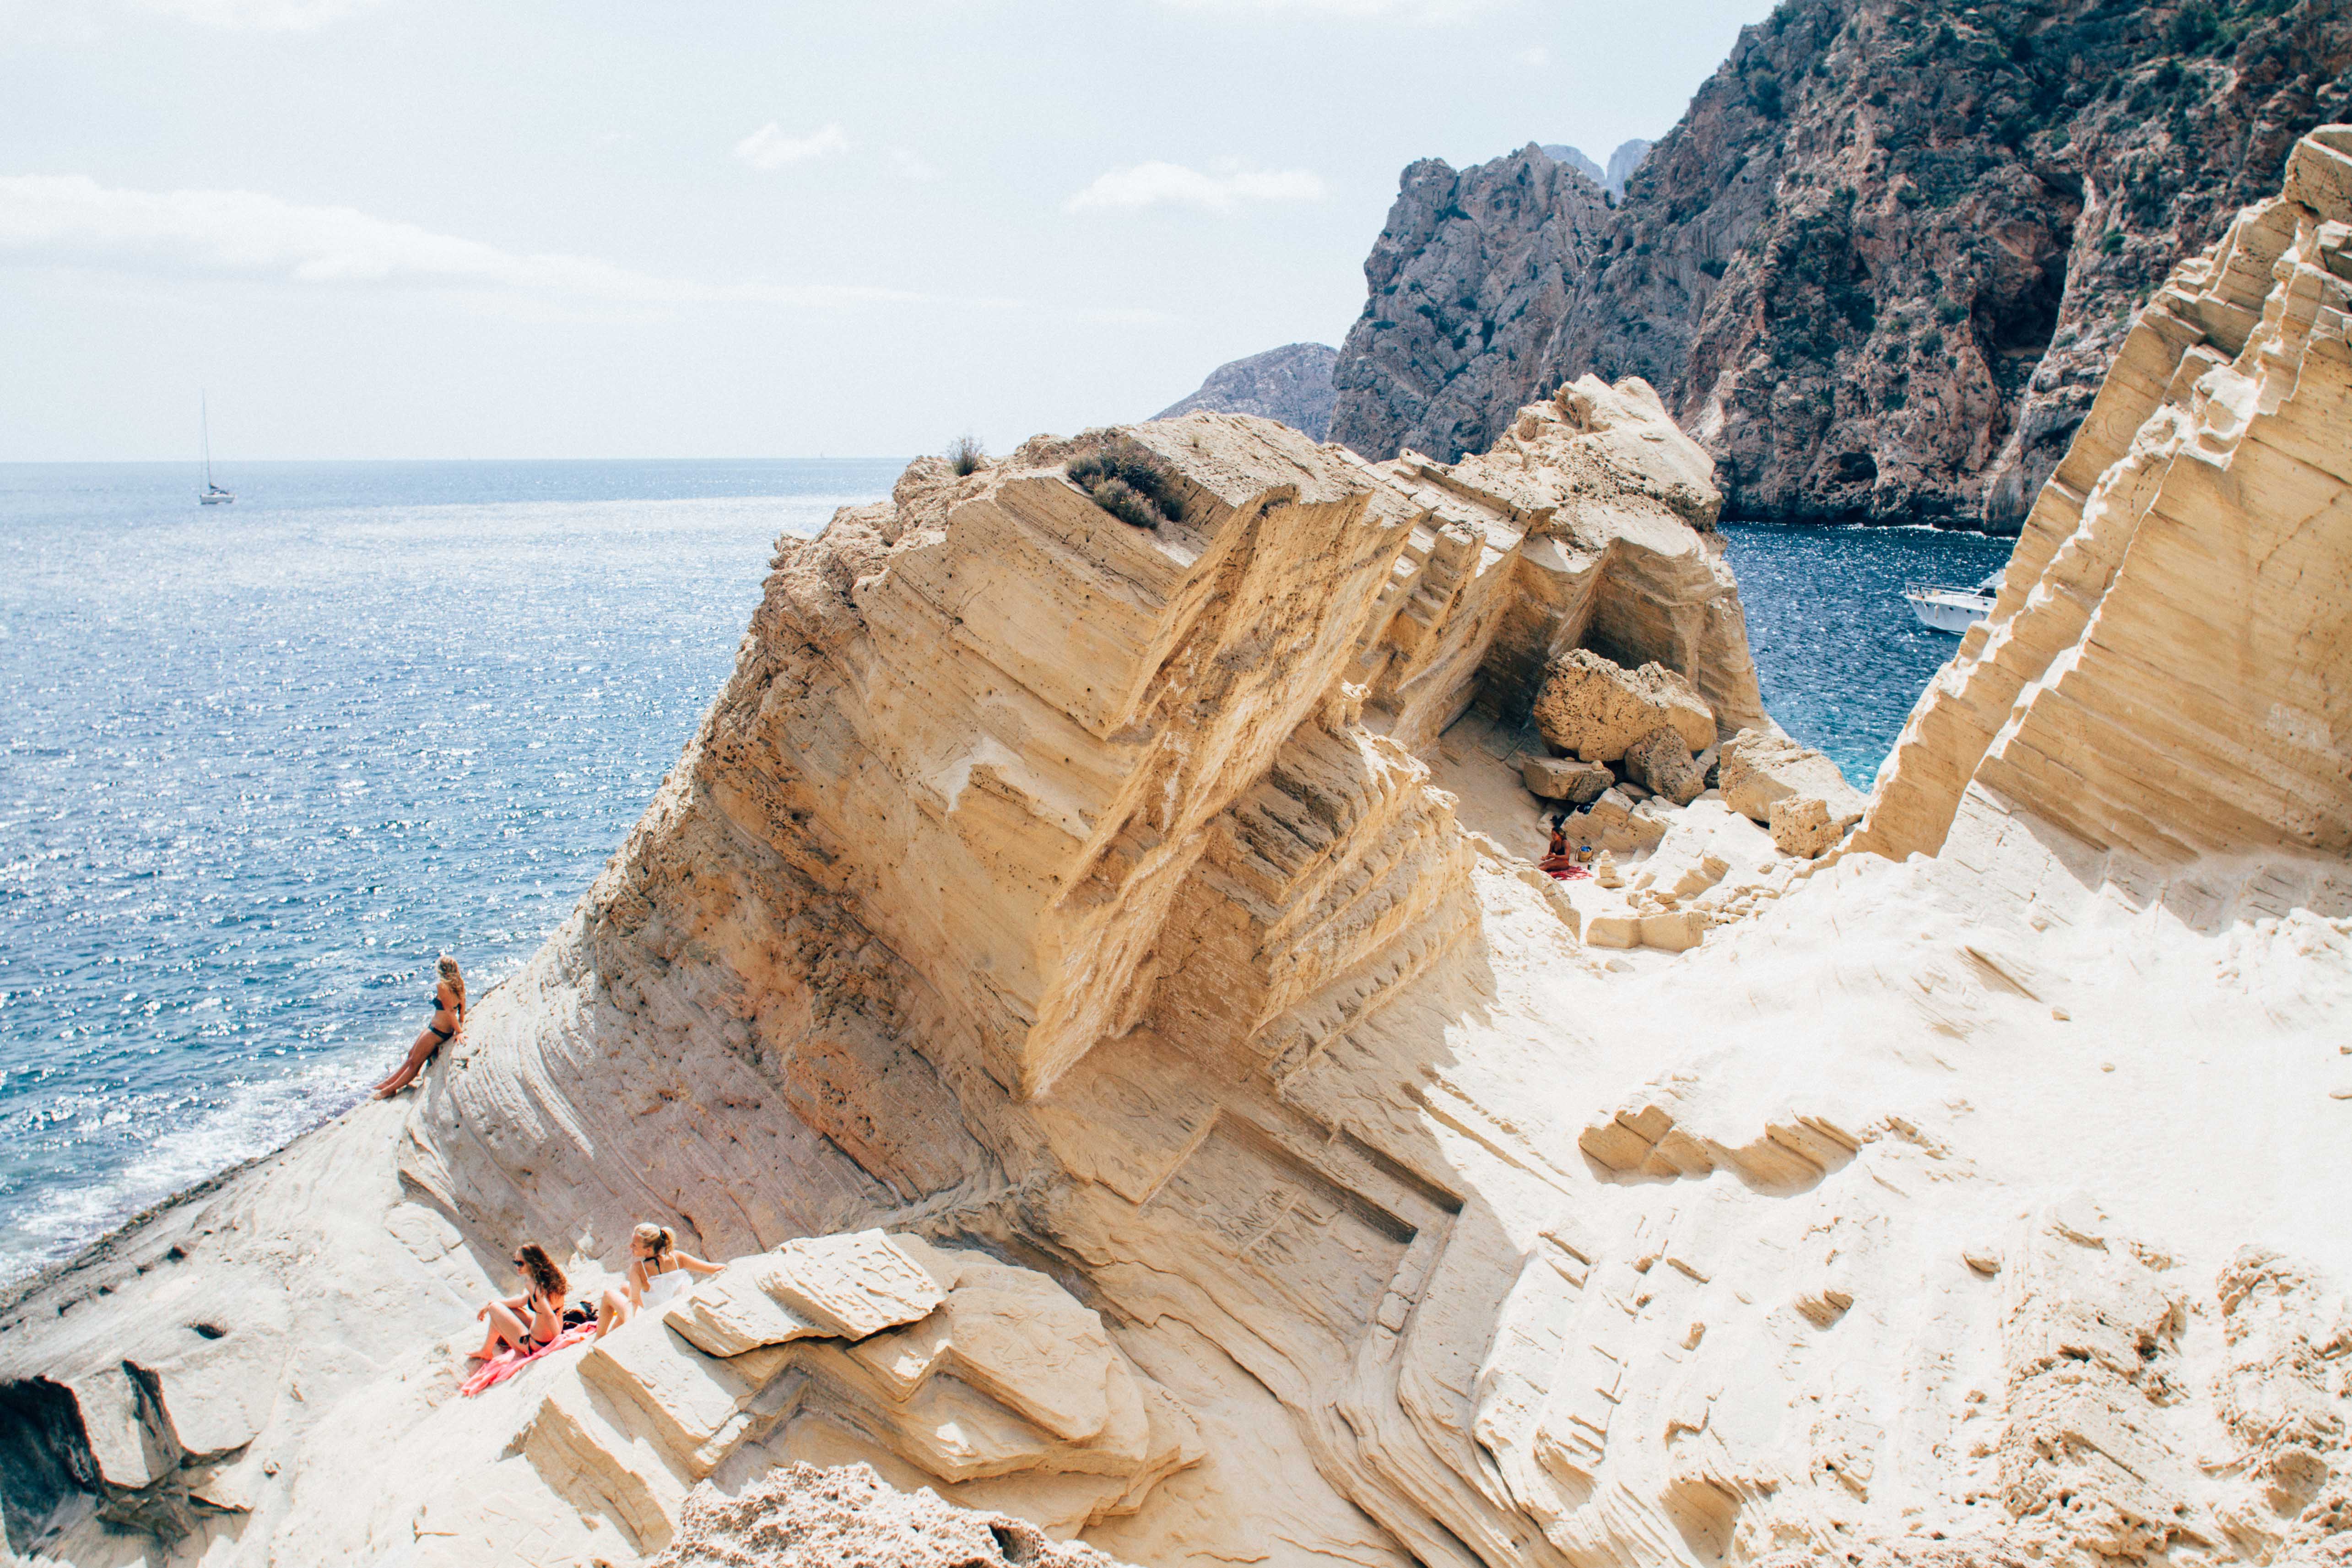
cliff, sea, rock, coast, klippe, promontory, formation, terrain, coastal and oceanic landforms, geology, vacation, outcrop, beach, sand, ocean, tourism, headland, cape, erosion, wave, bay